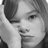
Emotion: neutral